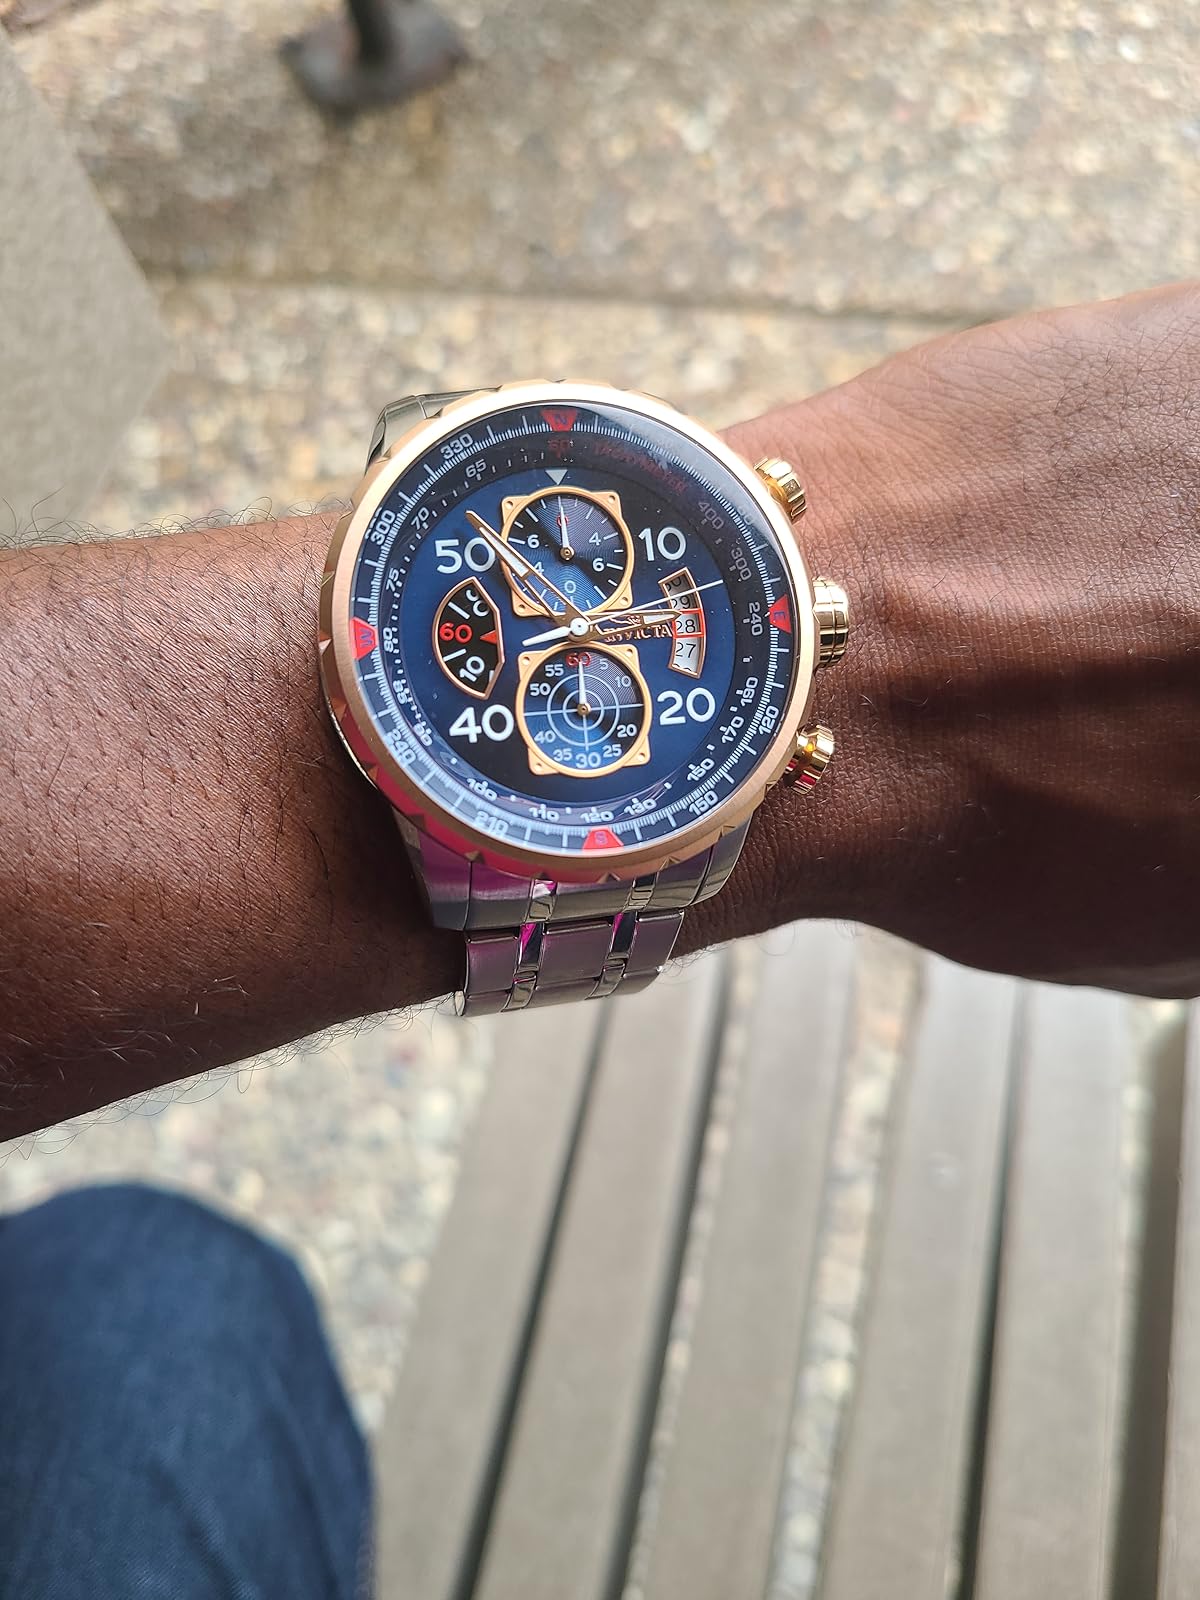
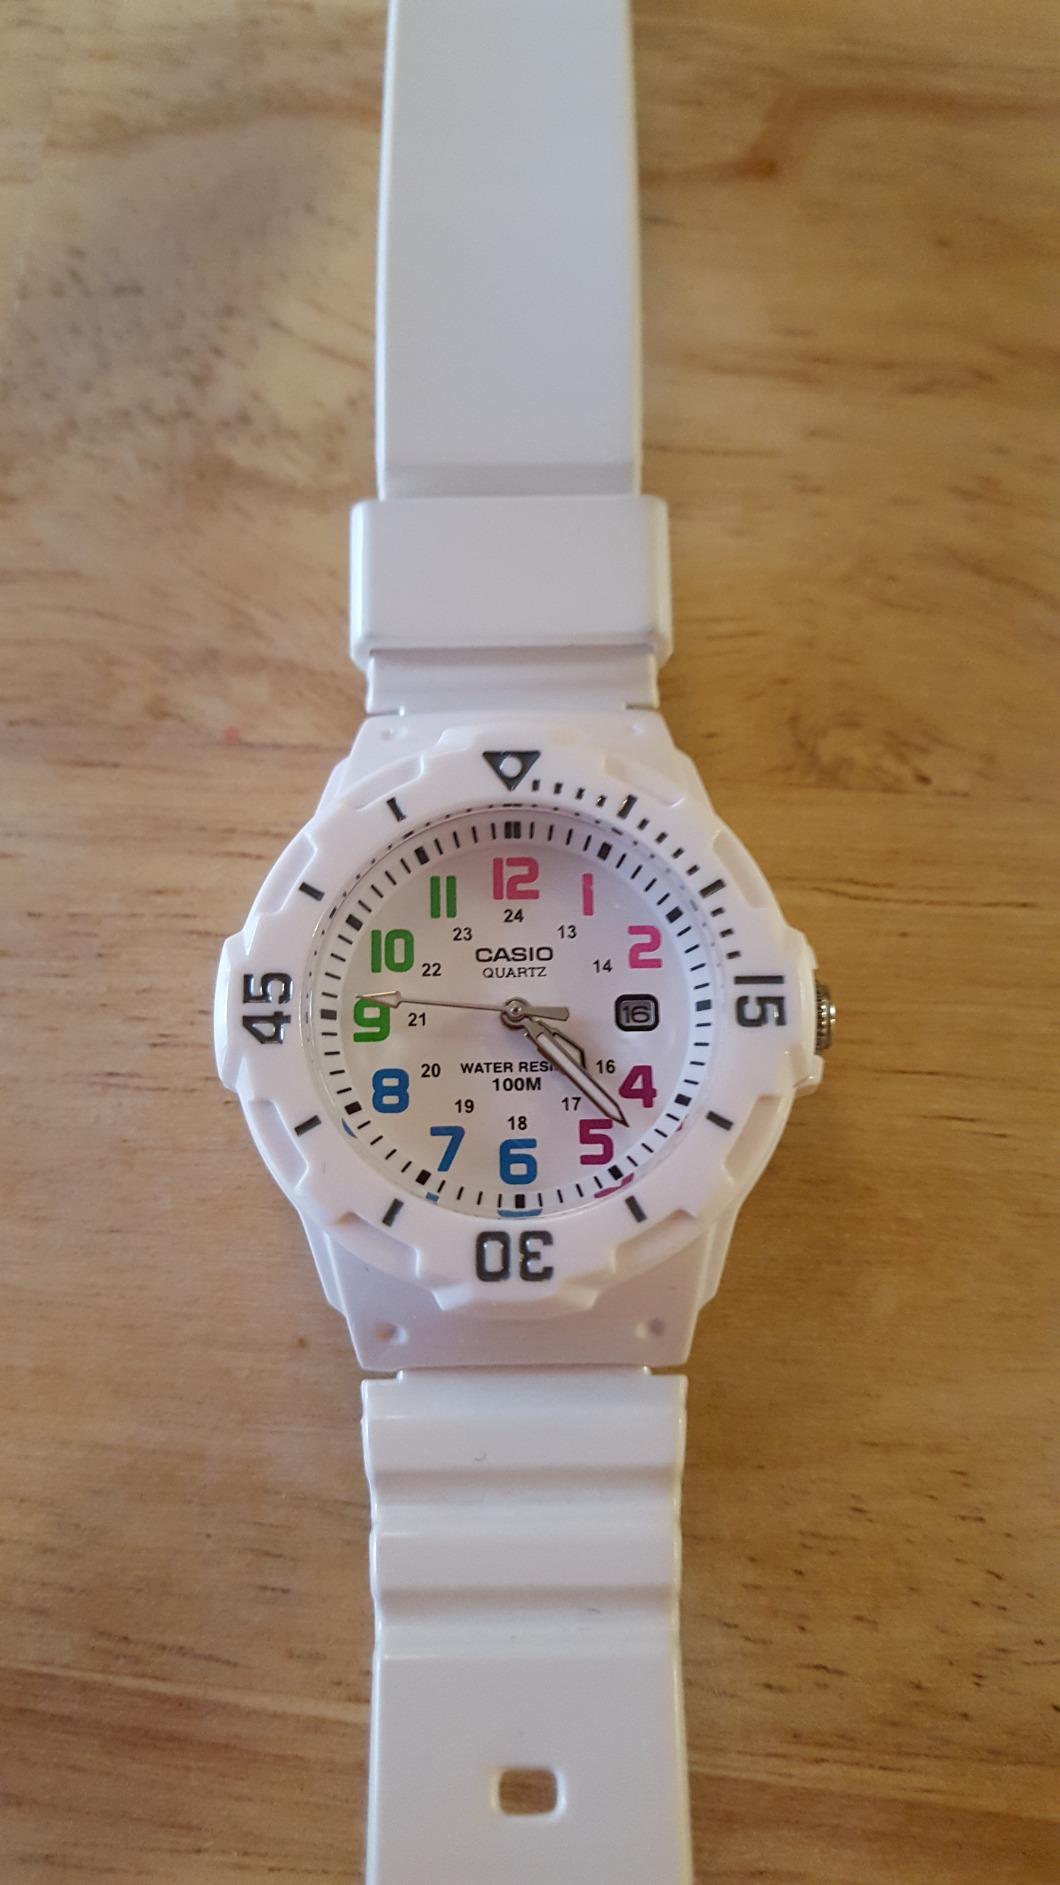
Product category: accessories_watch
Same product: no